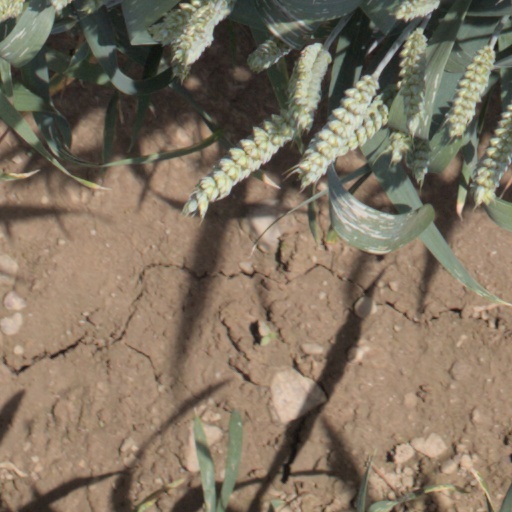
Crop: wheat